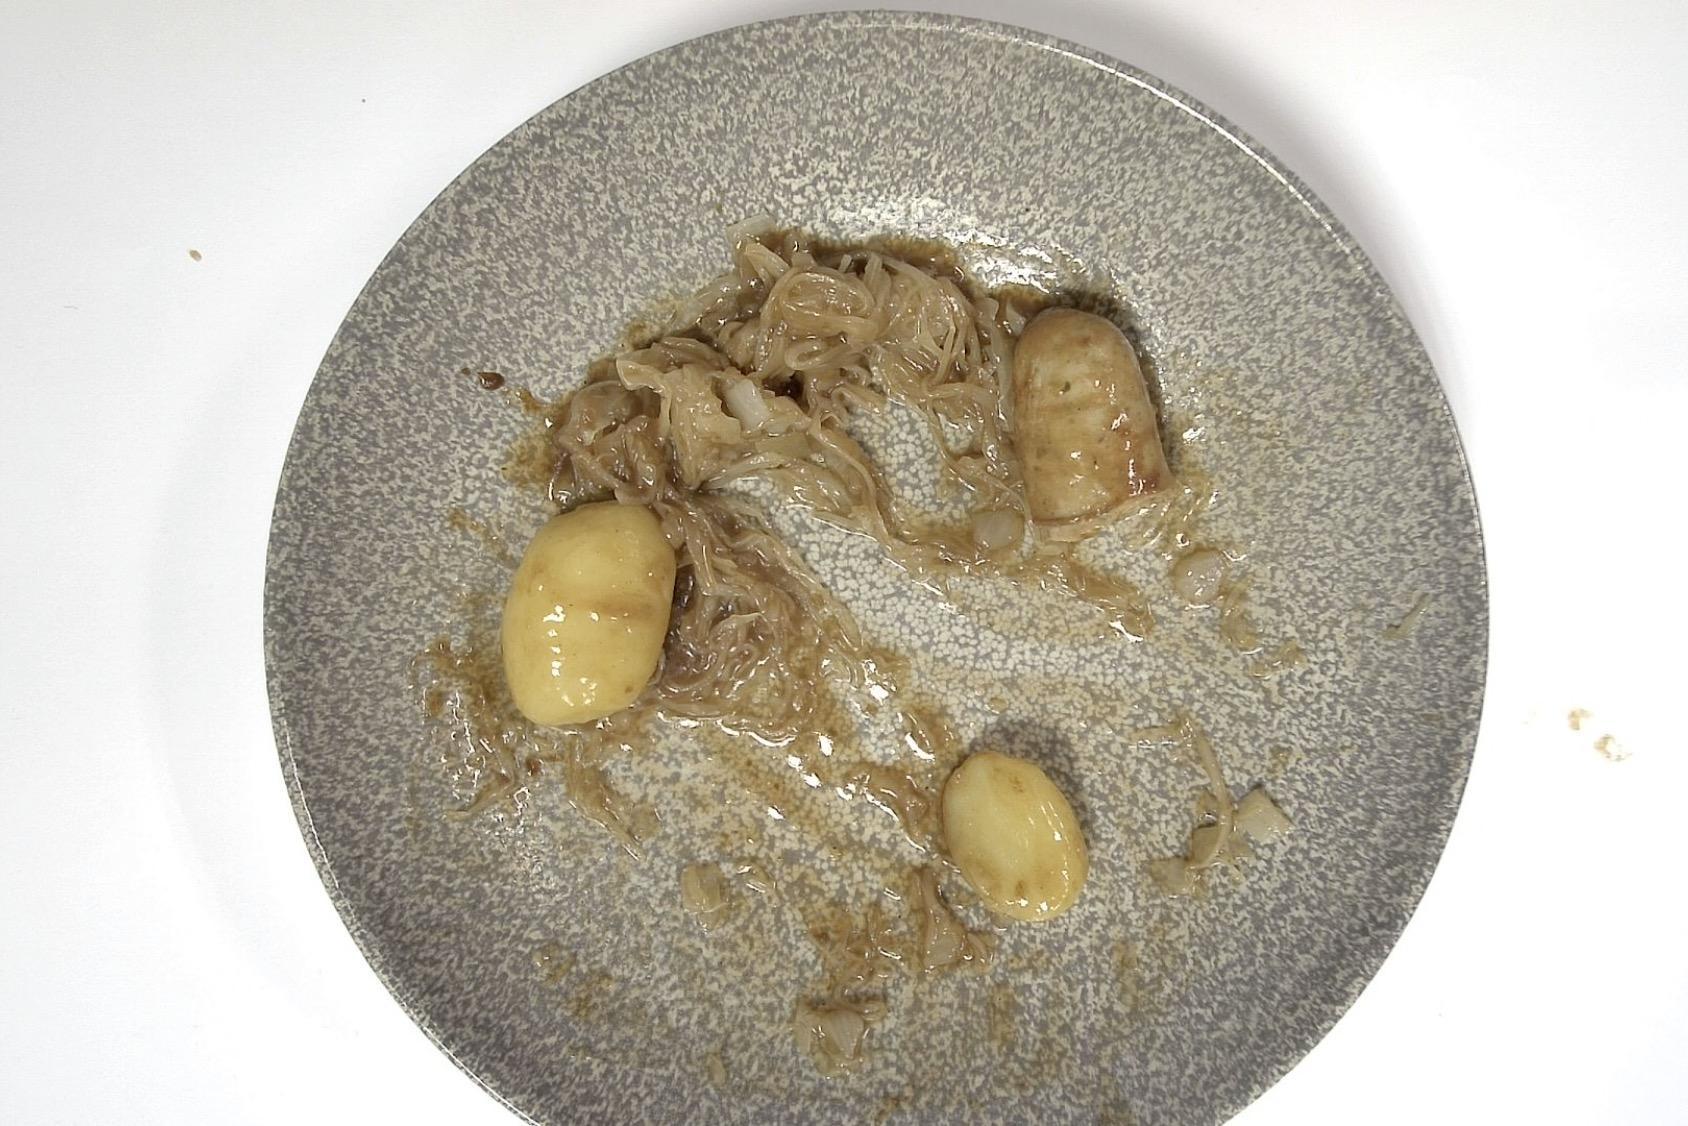
Gericht: Rostbratwurst mit Sauerkraut und Kartoffeln an Brauner Sauce
Portionsgröße: Normale Portion
Zutaten: Kartoffeln, Sauerkraut , Braune Sauce , Rostbratwurst
Gewicht vorher: 325 g
Kalorien vorher: 326,570 kcal
Gewicht nachher: 195 g
Kalorien nachher: 195,942 kcal